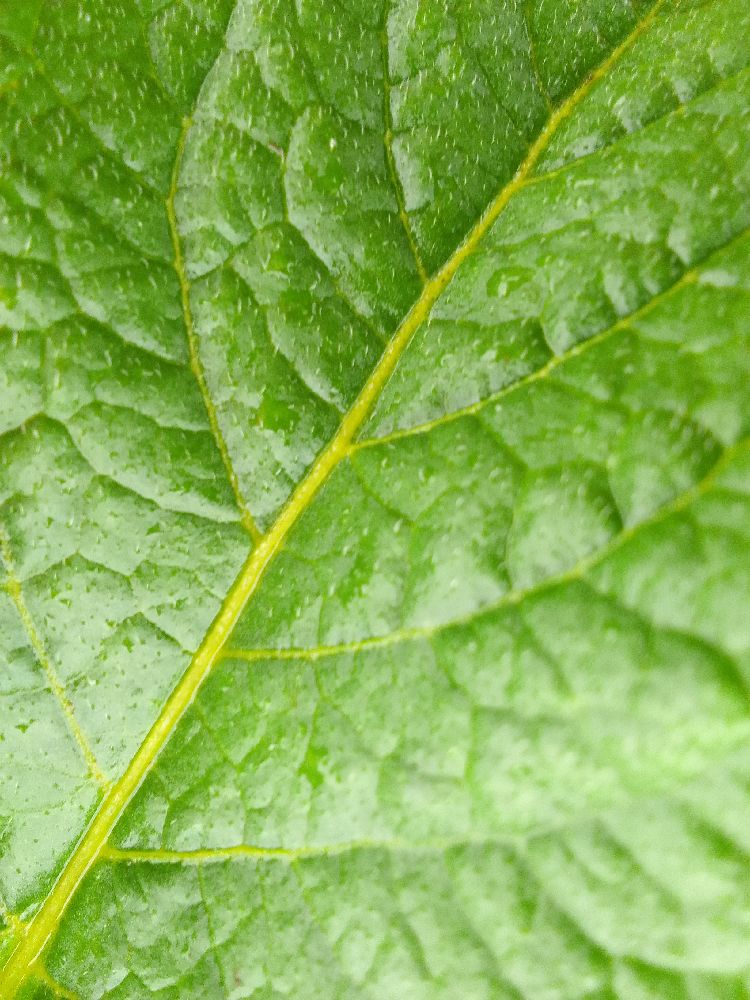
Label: Healthy